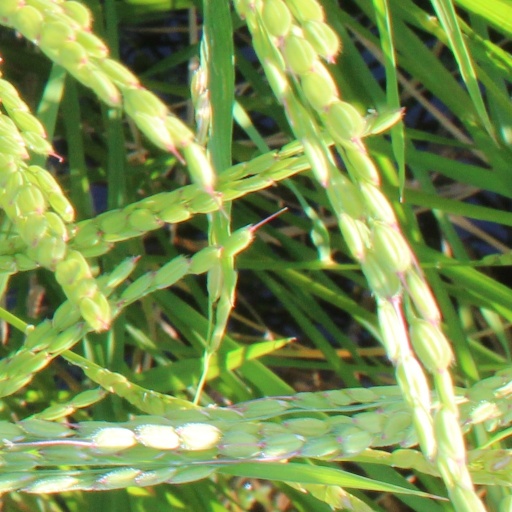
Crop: rice